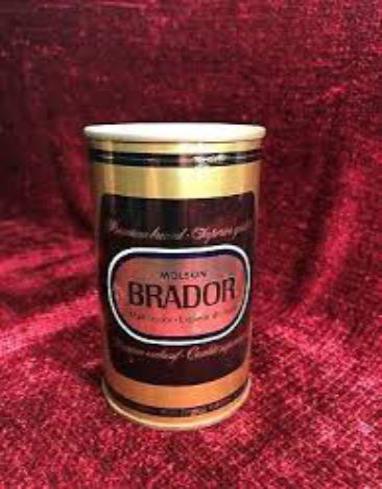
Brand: molson brador
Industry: Food